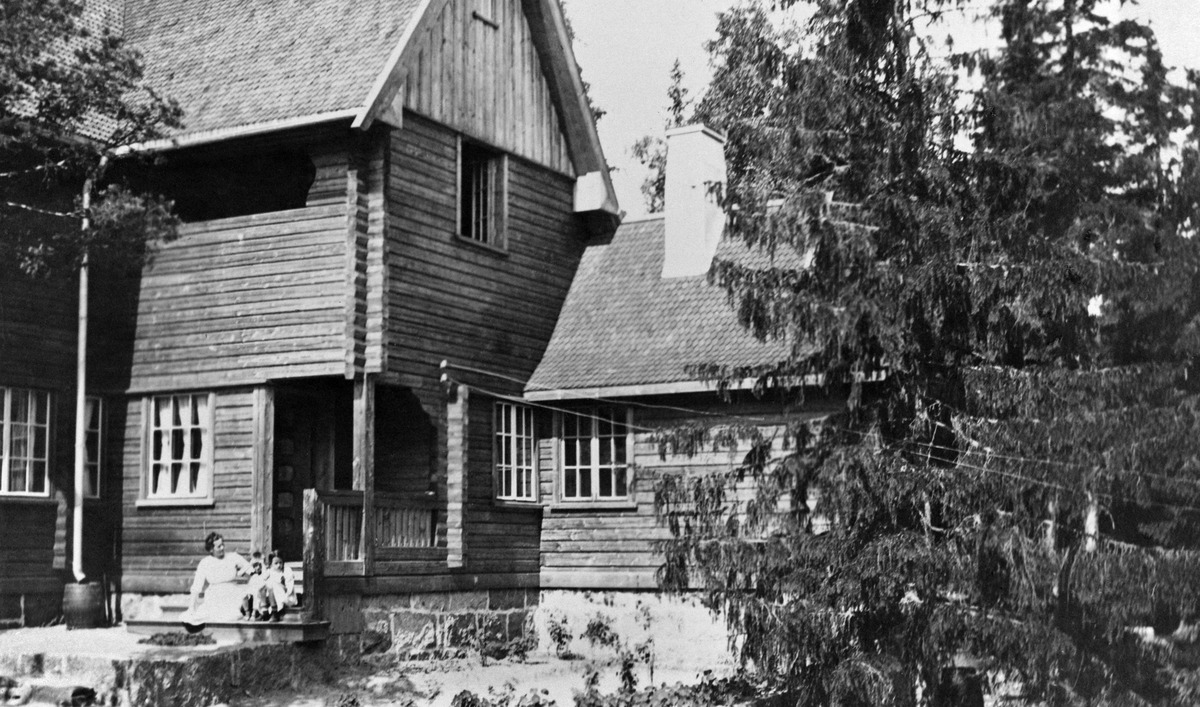
Vuosaari
sisällön kuvaus: Vuosaari. Villa Bargum. Ramsinniementie (Alkon koulutuskeskuksen kohdalla). Portailla Annie, Eric ja Maini Bargum. mustavalkoinen
Ajankohta: kuvausaika 1913 n
Paikka: Suomi, Uusimaa, Helsinki, Meri-Rastila Helsinki, Ramsinniementie
Aiheet: huvilat, puurakennukset